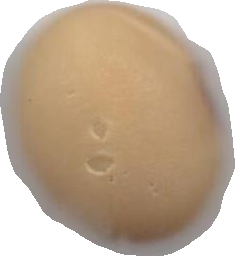
Variety: Anjasmoro